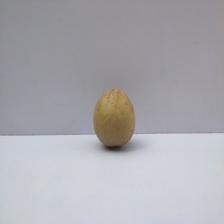
Size: Small